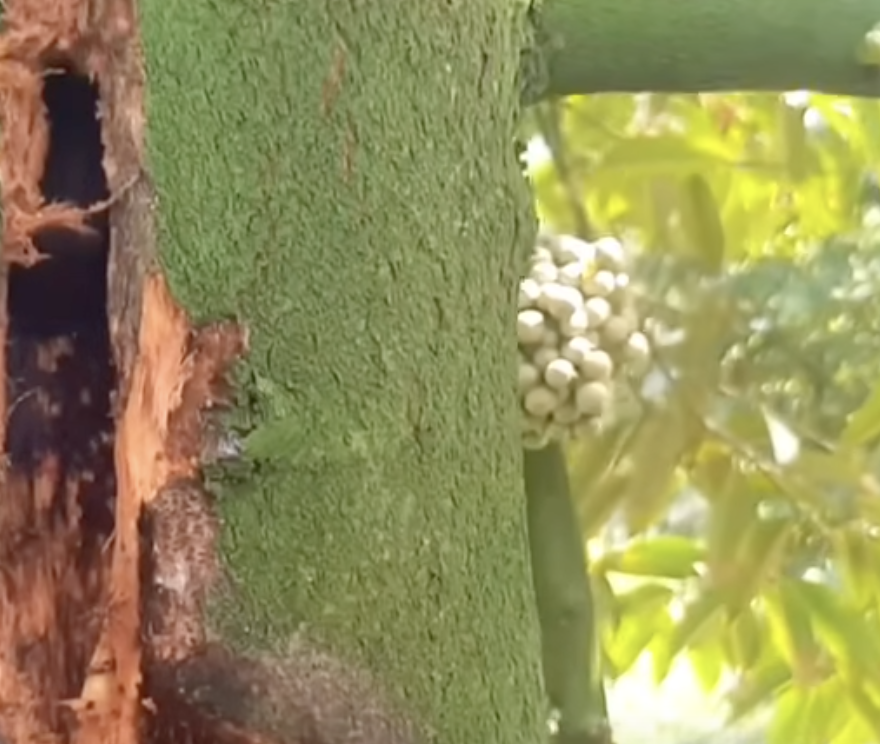
Label: stem_cracking_ gummosis